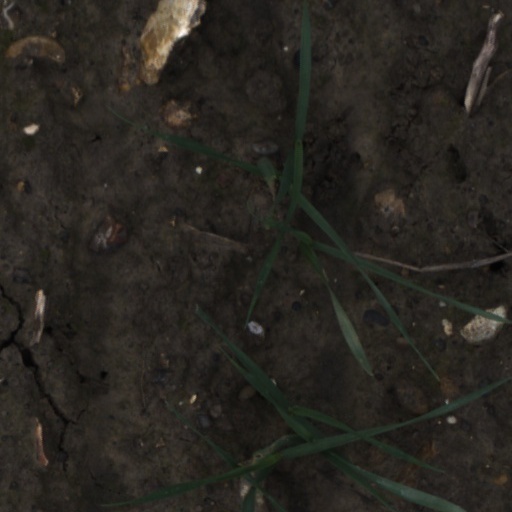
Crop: wheat